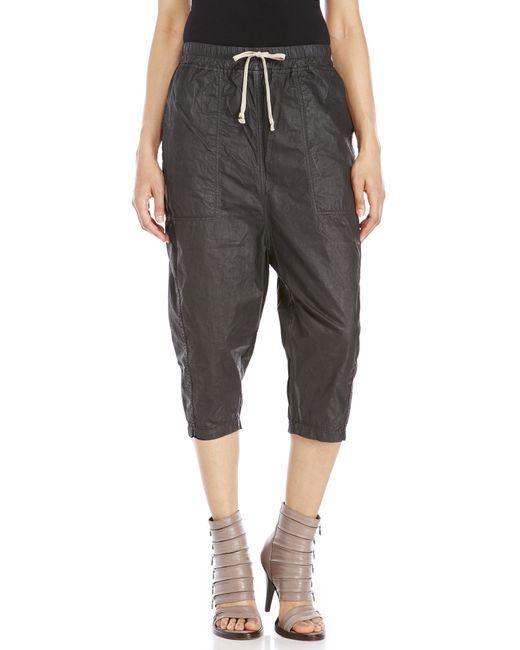
Loose Fit Casual schwarz niedriger für Männer